Liberty ship

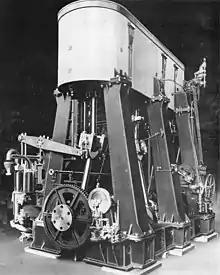
140-ton vertical triple expansion steam engine of the type used to power World War II Liberty ships, assembled for testing before delivery

The design was modified by the United States Maritime Commission, in part to increase conformity to American construction practices, but more importantly to make it even quicker and cheaper to build. The US version was designated 'EC2-S-C1': 'EC' for Emergency Cargo, '2' for a ship between long (Load Waterline Length), 'S' for steam engines, and 'C1' for design C1. The new design replaced much riveting, which accounted for one-third of the labor costs, with welding, and had oil-fired boilers. It was adopted as a Merchant Marine Act design, and production awarded to a conglomerate of West Coast engineering and construction companies headed by Henry J. Kaiser known as the Six Companies. Liberty ships were designed to carry of cargo, usually one type per ship, but, during wartime, generally carried loads far exceeding this.